Sussex Militia

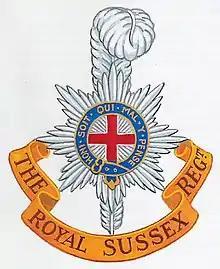
The badge of the Royal Sussex Regiment, incorporating the Garter Star of the RSLIM and the Roussillon Plume of the 35th Foot.

Under the 'Localisation of the Forces' scheme introduced by the Cardwell Reforms of 1872, the militia were brigaded with their local Regular and Volunteer battalions. For the RSLIM this was in Sub-District No 43 (County of Sussex) in South Eastern District, grouped with the 35th (Royal Sussex) and 107th Regiments of Foot and several Rifle Volunteer Corps. The militia now came under the War Office rather than their county lords lieutenant and battalions had a large cadre of permanent staff (about 30). Around a third of the recruits and many young officers went on to join the Regular Army. The RSLIM's headquarters had moved between Brighton and Chichester at various times in the 19th Century; now it joined the 35th and 107th in a shared depot at Chichester, where the existing barracks were expanded into Roussillon Barracks.